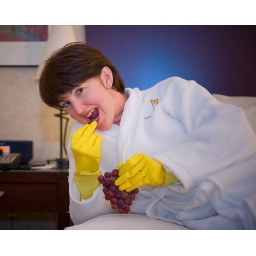
the cm was making short work of the lovely fruit plate (thanks bh) in our hotel room...